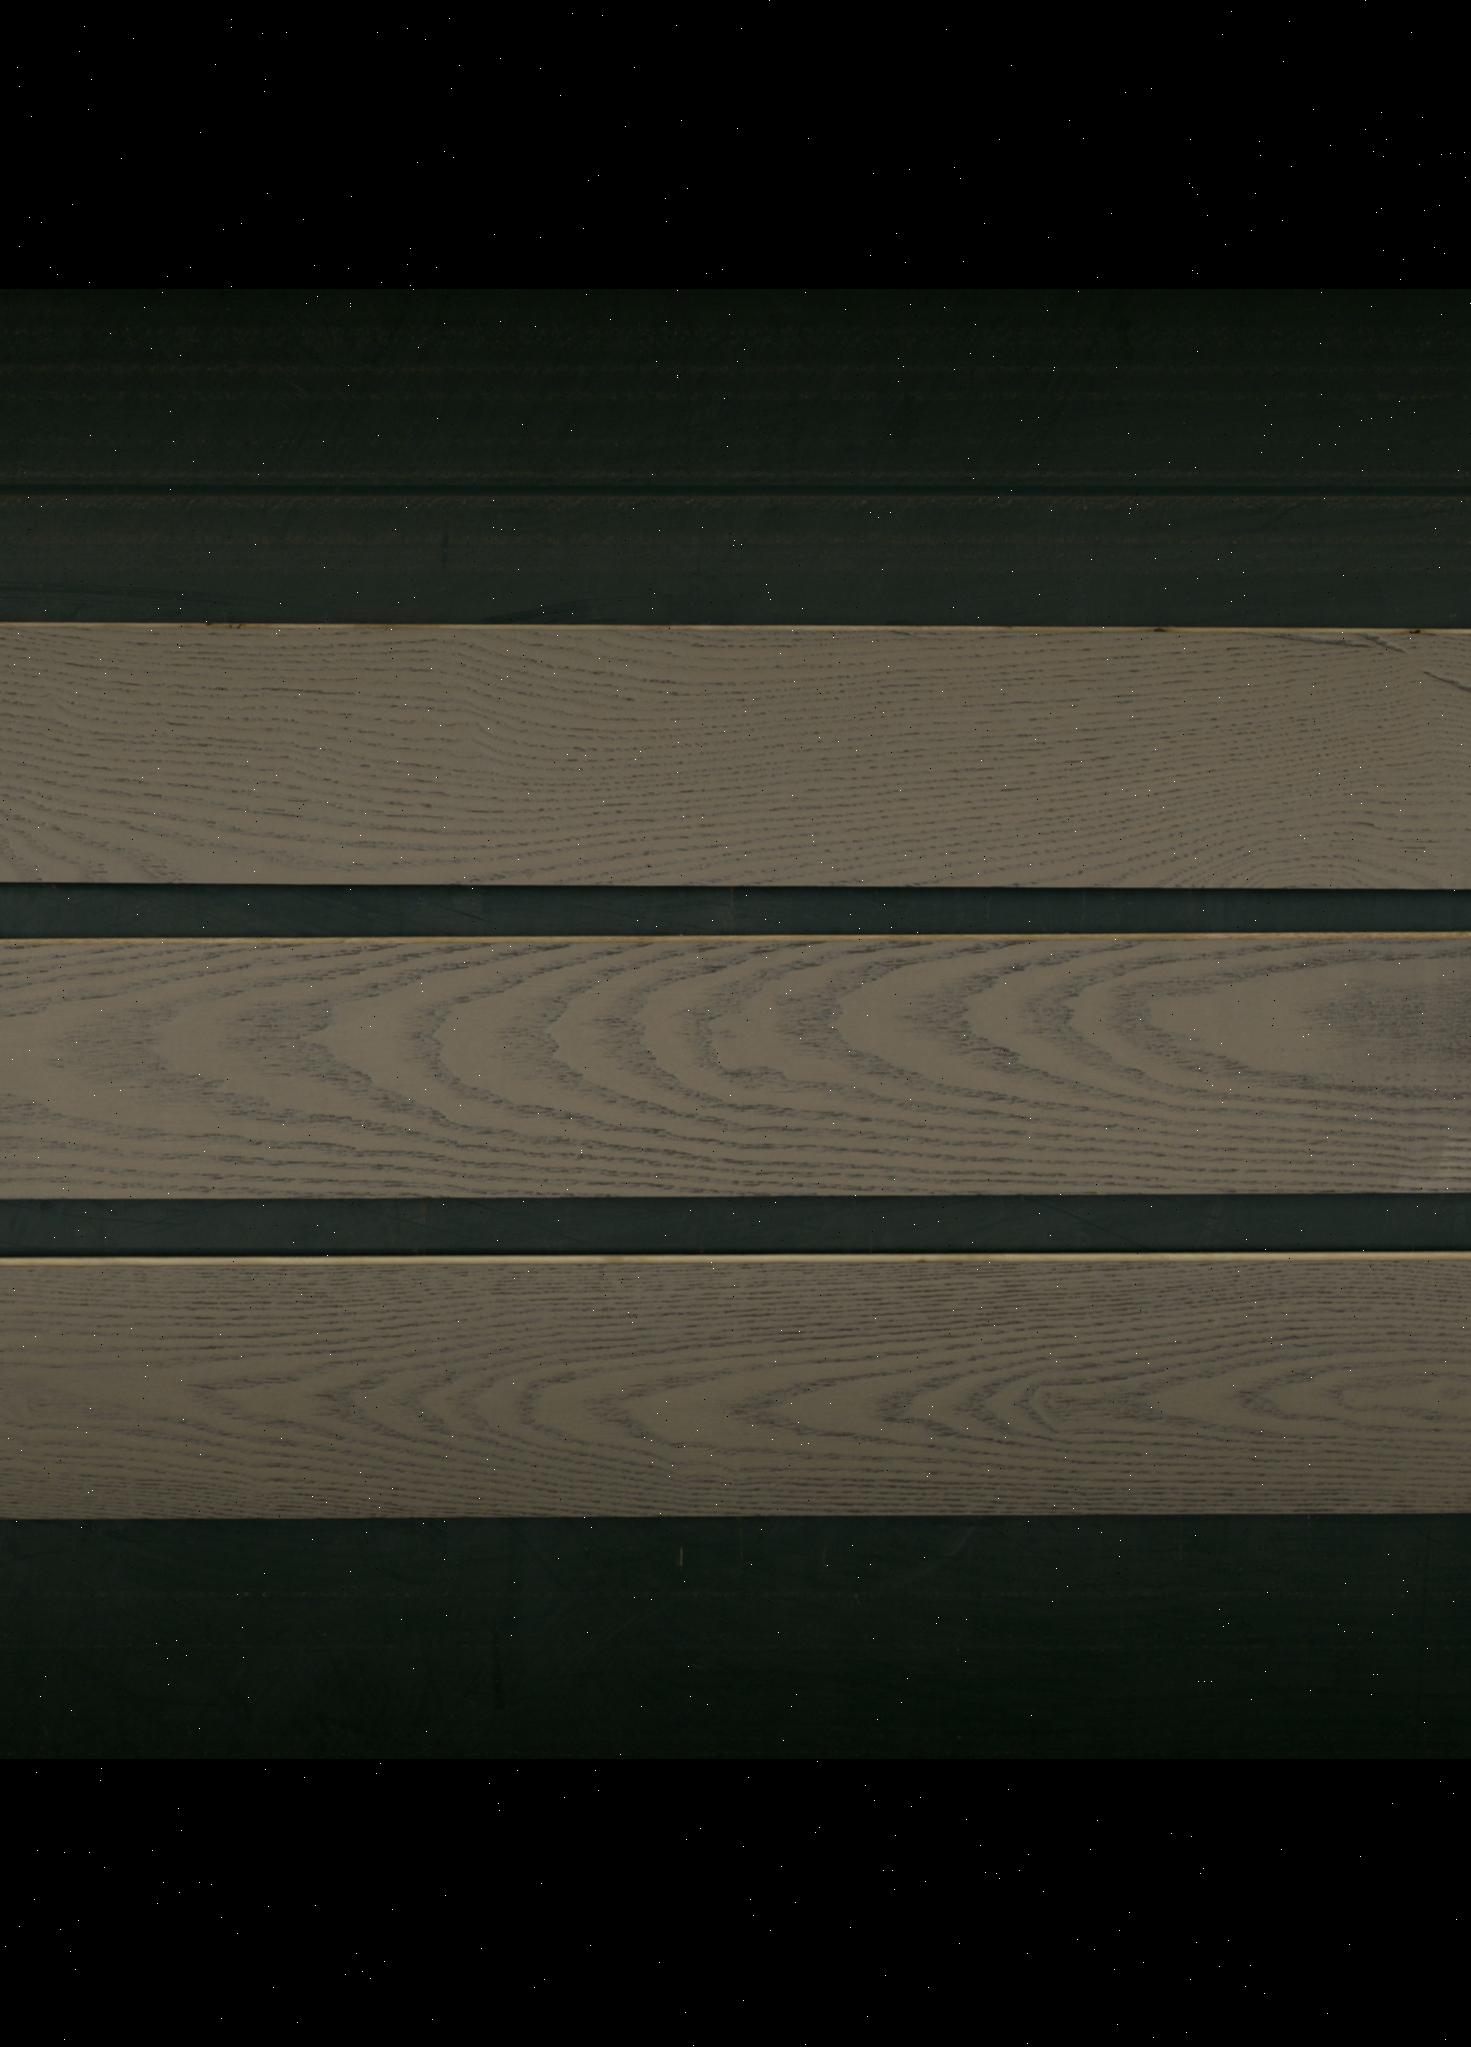
Label: mixers